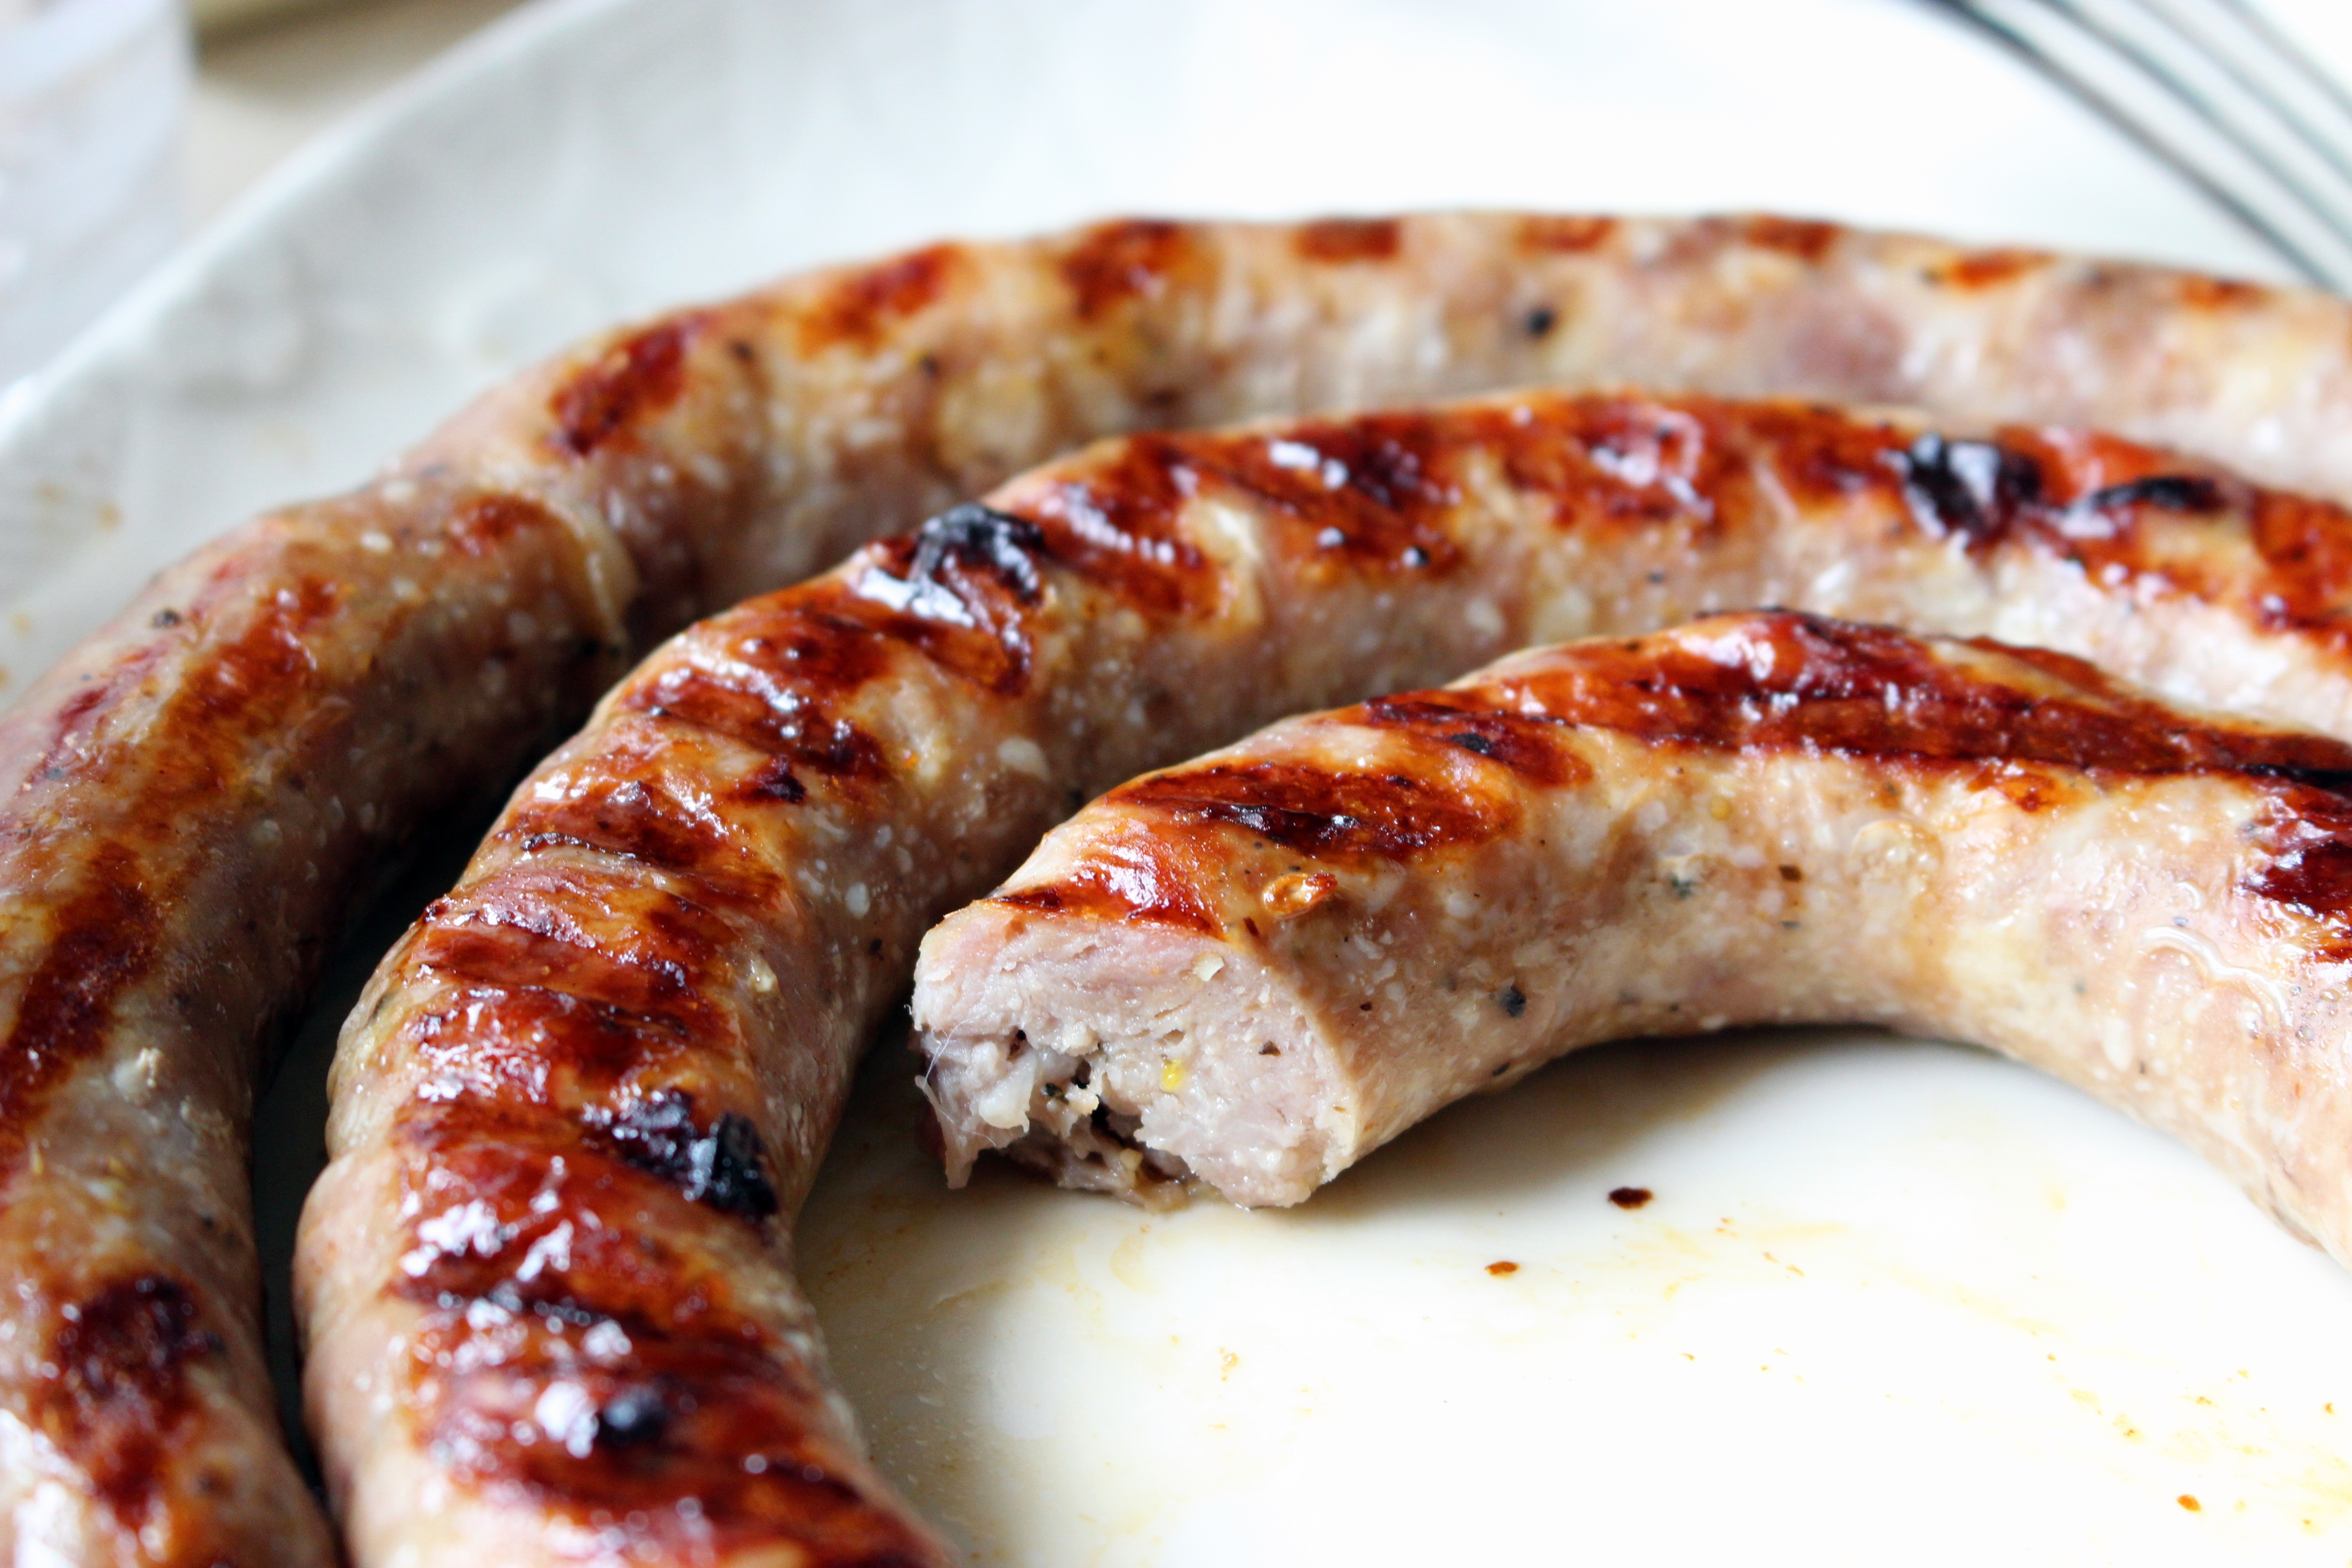
dish, food, kitchen, meat, barbecue, cuisine, sausage, bratwurst, grilling, animal source foods, kielbasa, weisswurst, breakfast sausage, italian sausage, boerewors, longaniza